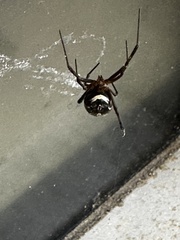
Species: Lactrodectus_hesperus